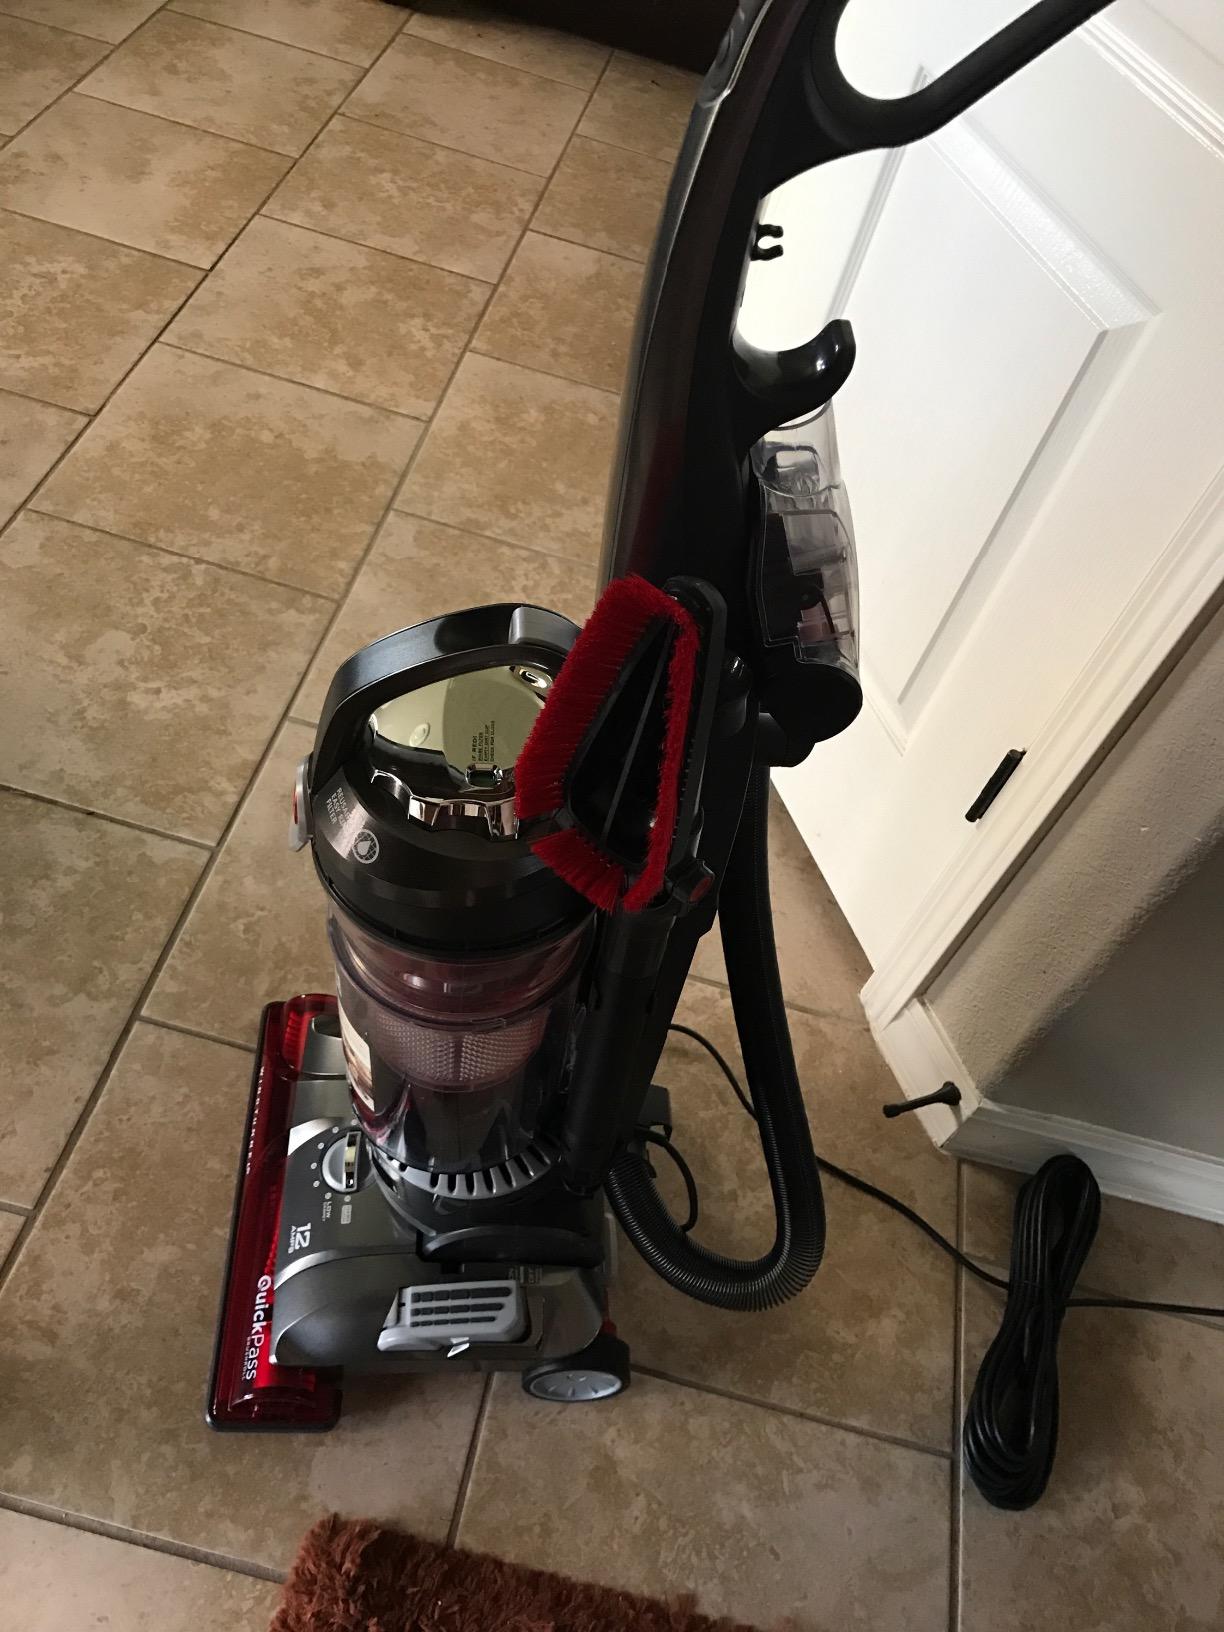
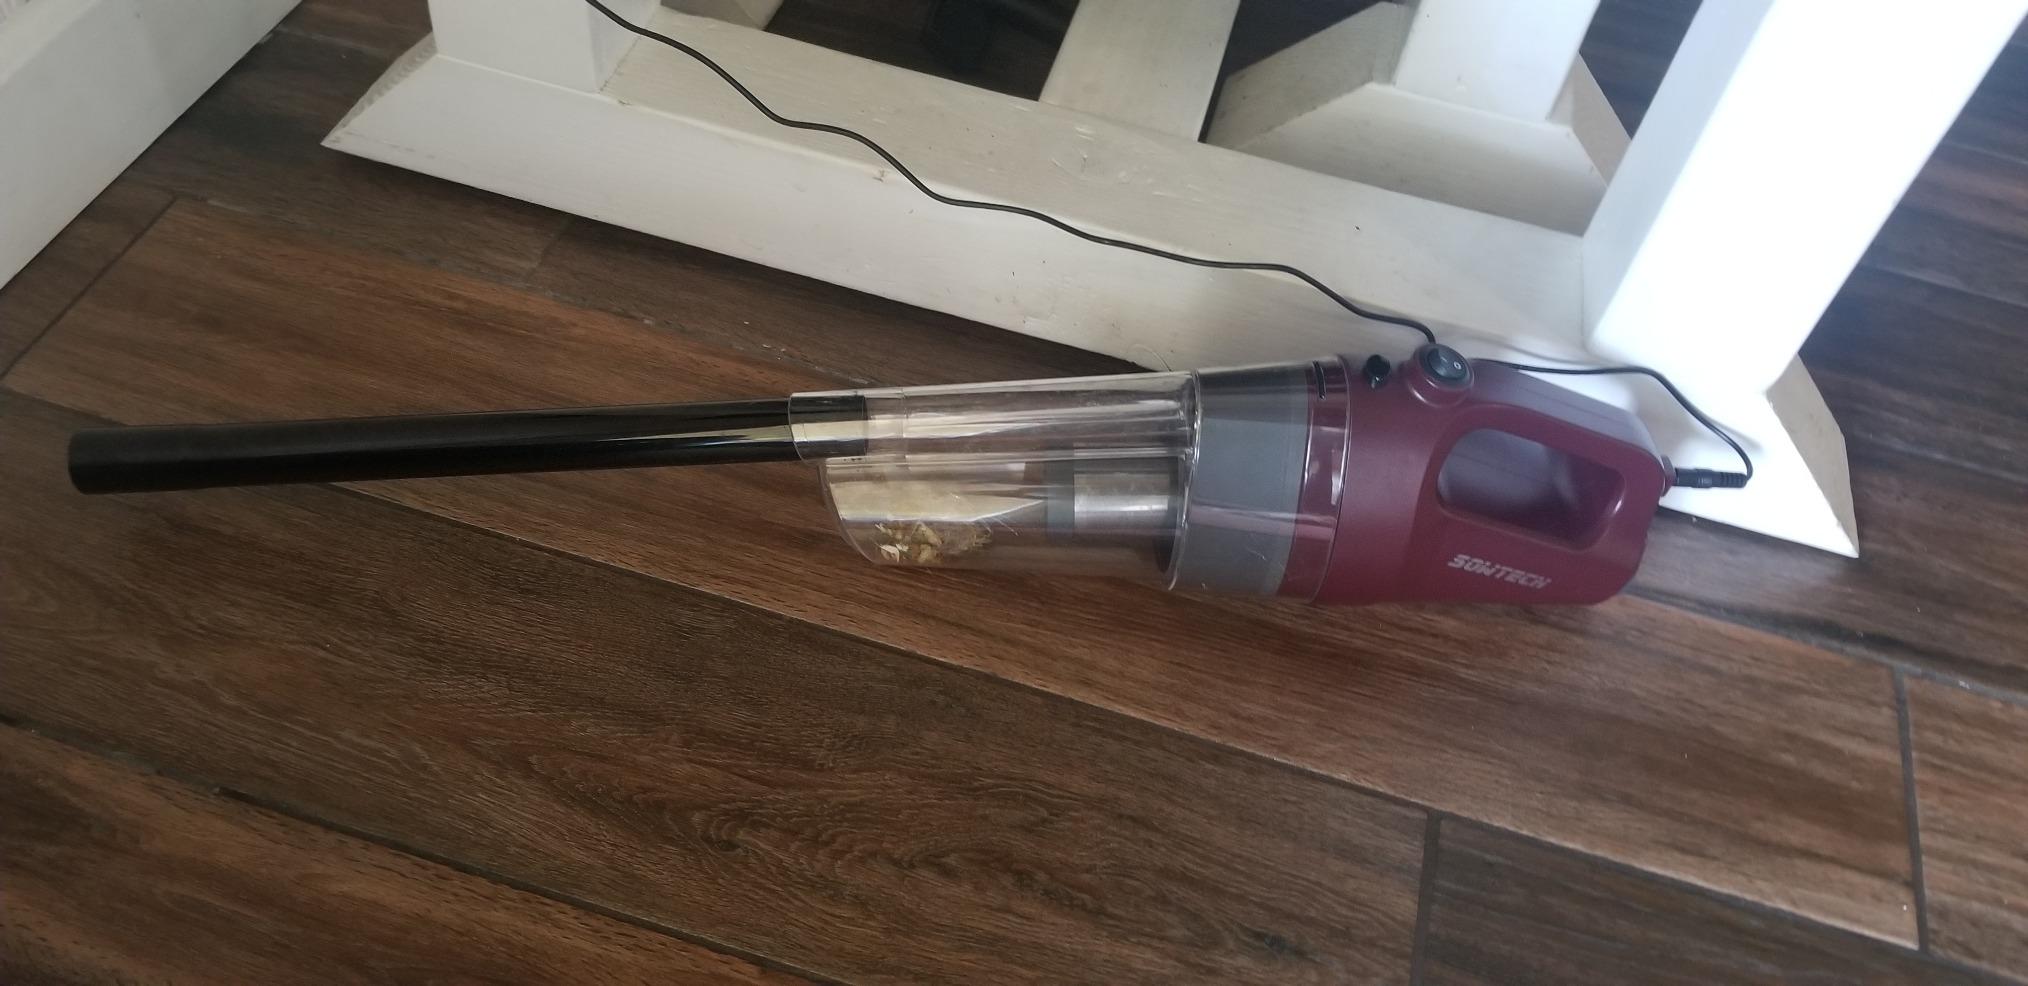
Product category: items_vacuum
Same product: no